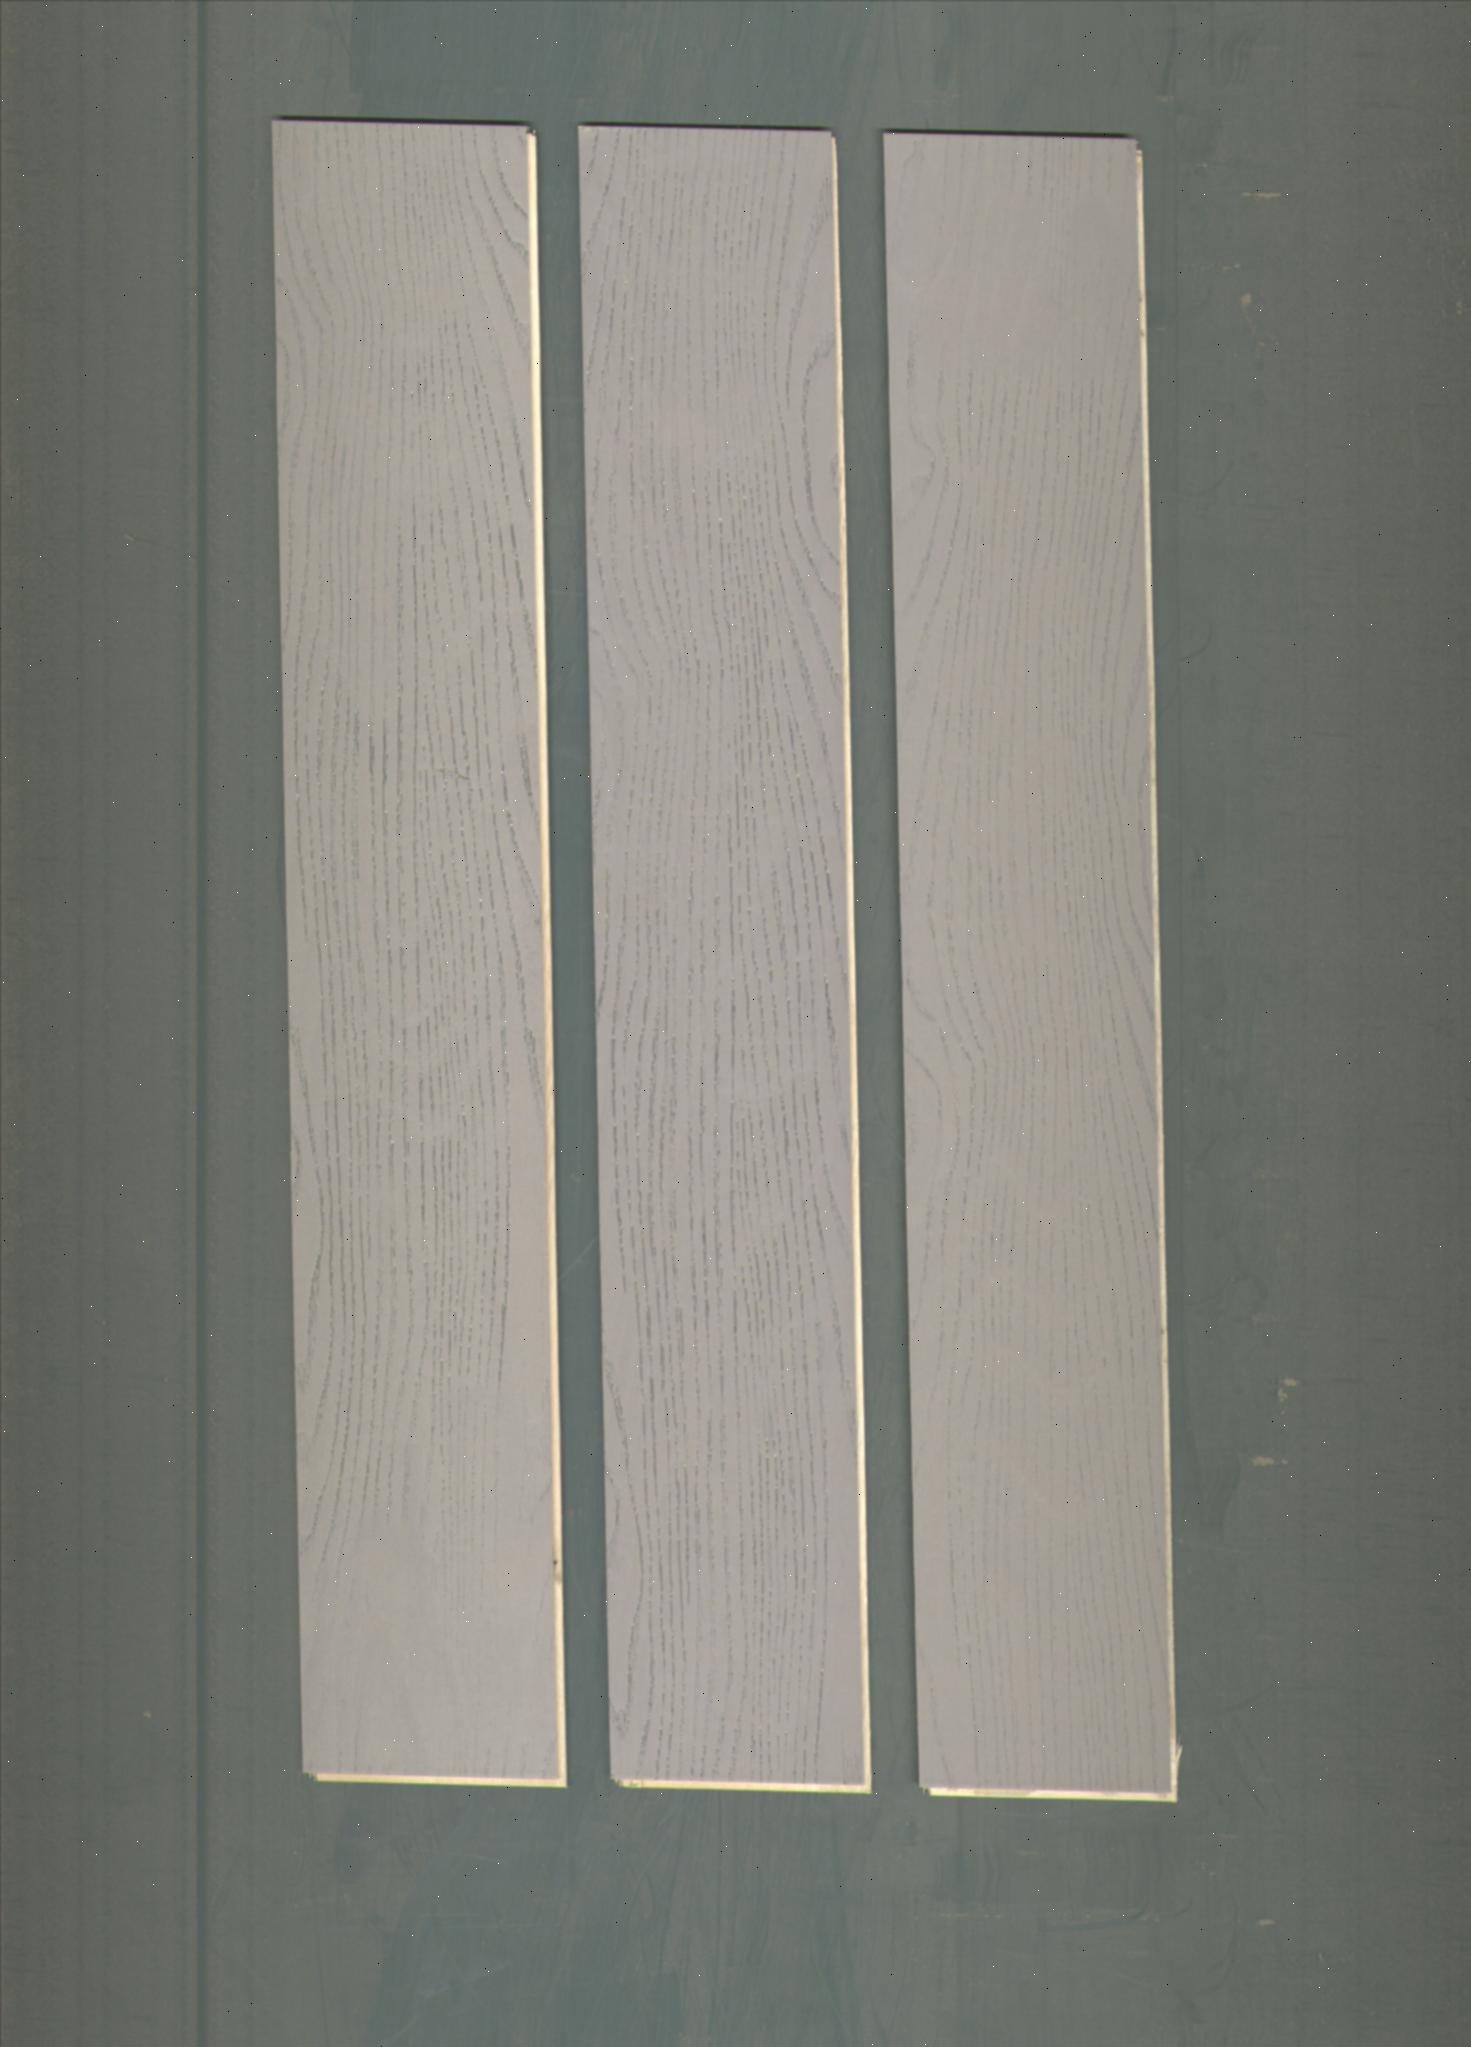
Label: mixers